List of members of the Ordre des Arts et des Lettres

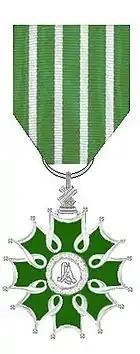
Insignia of "Chevalier"

This is a partial list of members of the Ordre des Arts et des Lettres of France.